Publication history of Dick Grayson

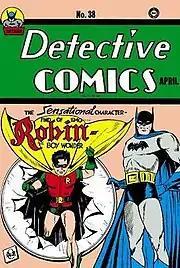
"Detective Comics" #38 (April 1940), the first appearance of Robin, art by Bob Kane and Jerry Robinson

Robin was first introduced in "Detective Comics" #38 (1940) by Bill Finger, Bob Kane, and Jerry Robinson. Robin's debut was an effort to make Batman a lighter, more sympathetic character. DC Comics also thought a teenage superhero would appeal to young readers, acting as an audience surrogate. The name "Robin" and the medieval-inspired look of the original costume are inspired by the legendary hero Robin Hood, as well as the American robin, which parallels the "winged" motif of Batman.